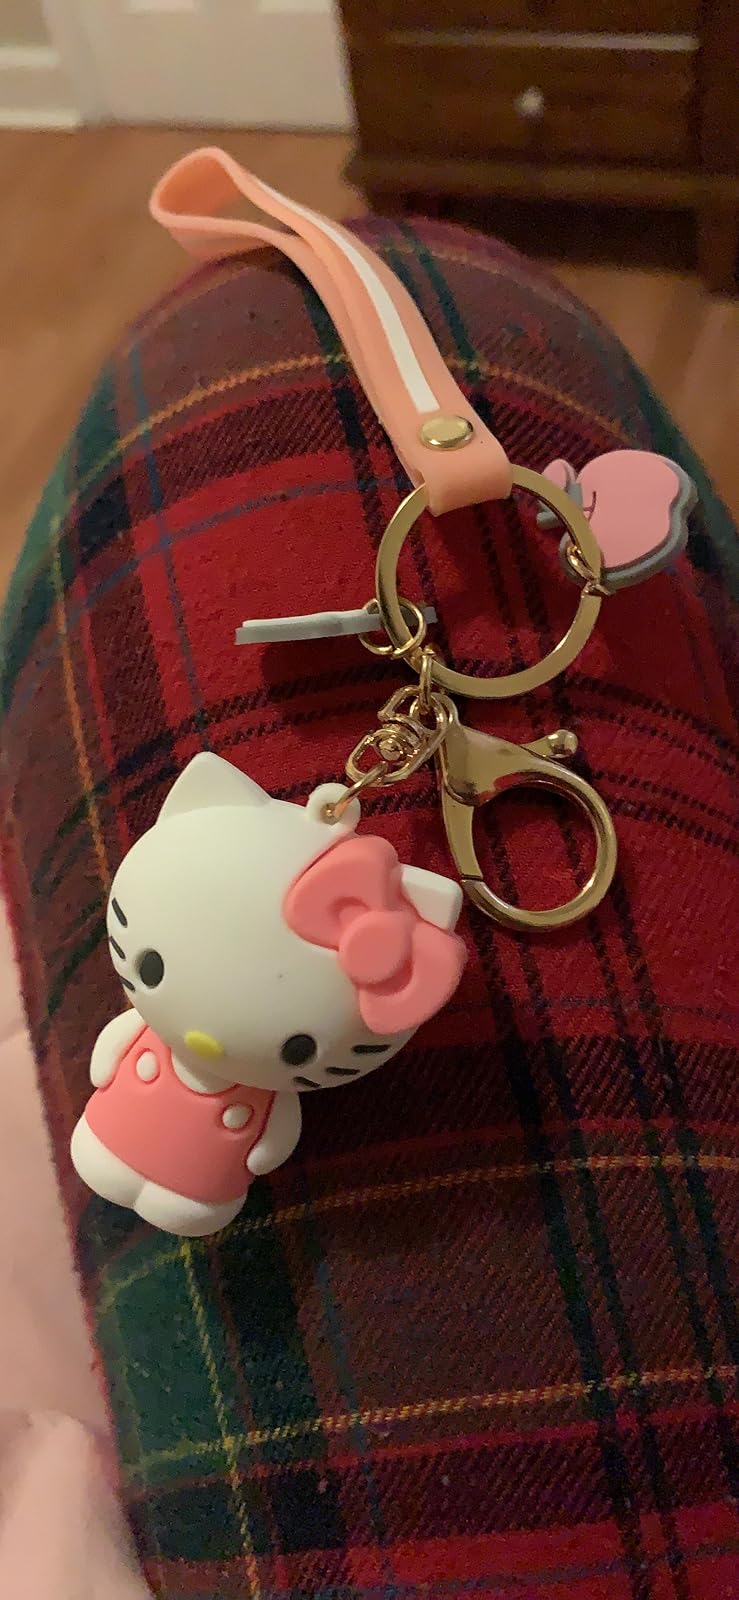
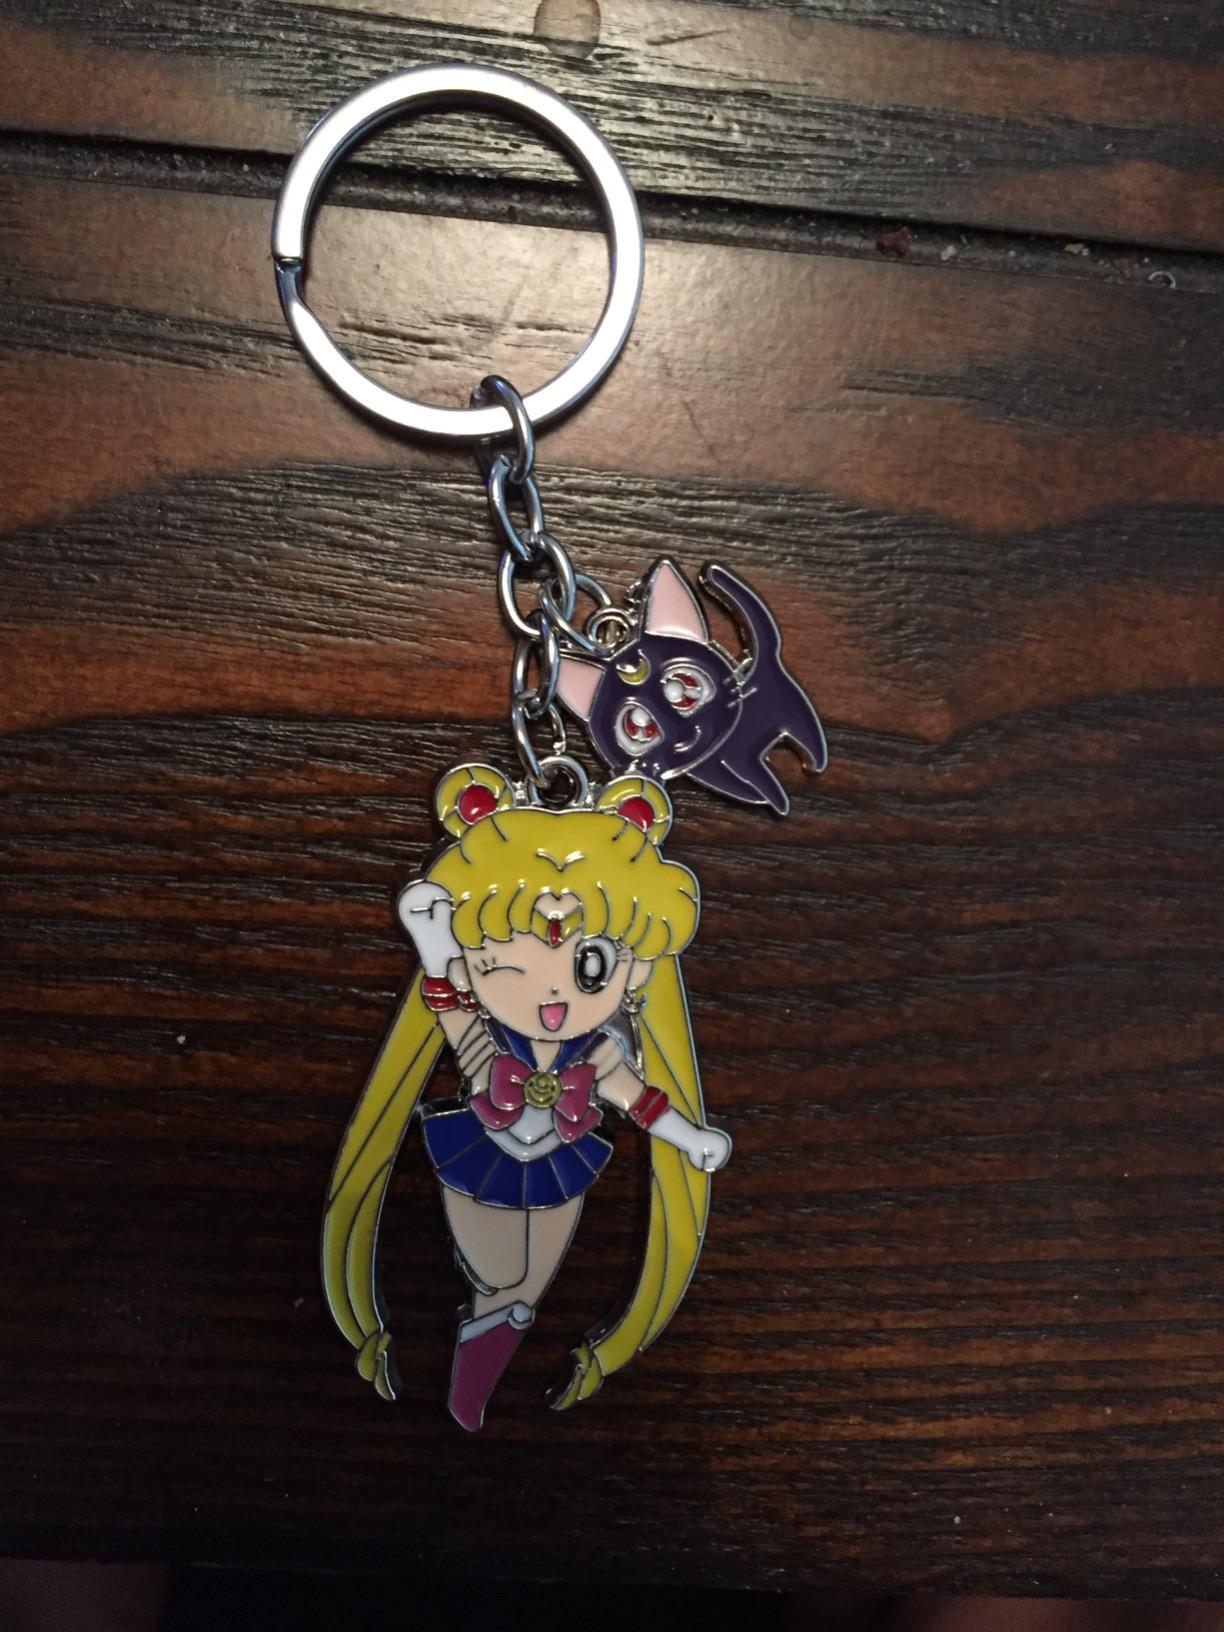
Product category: accessories_keychain
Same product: no